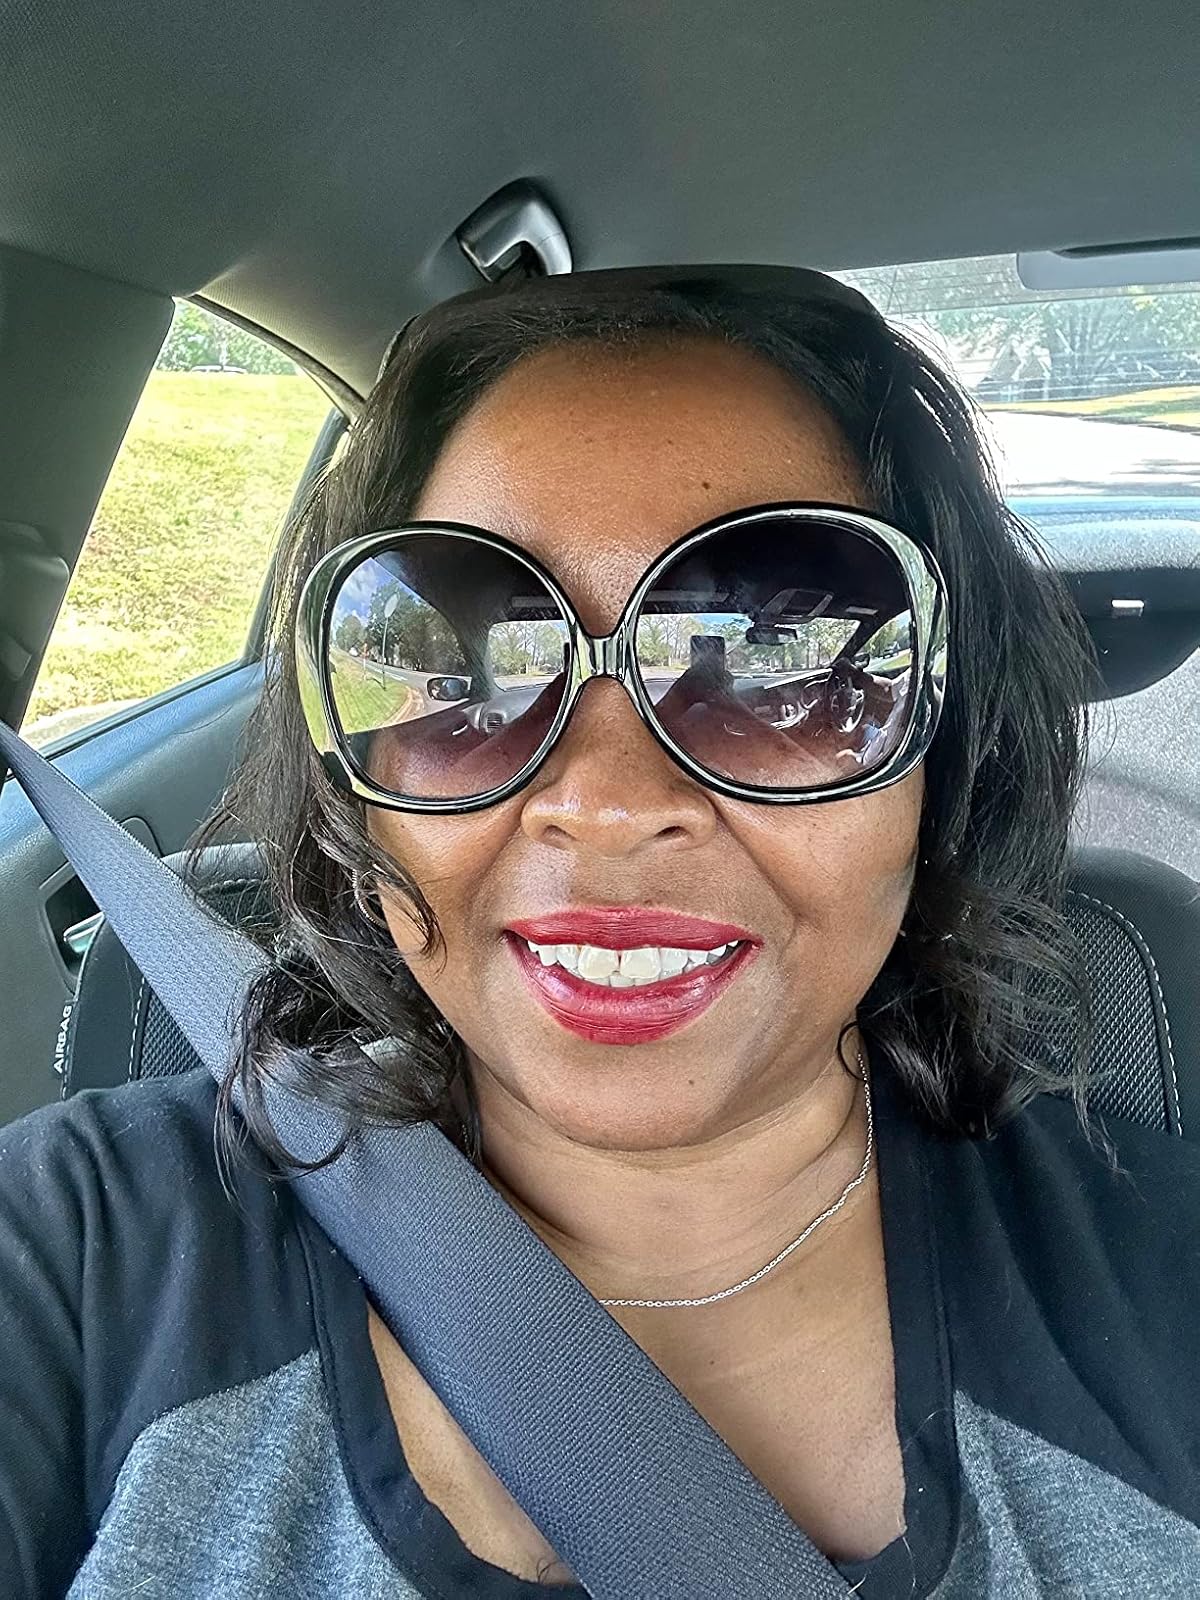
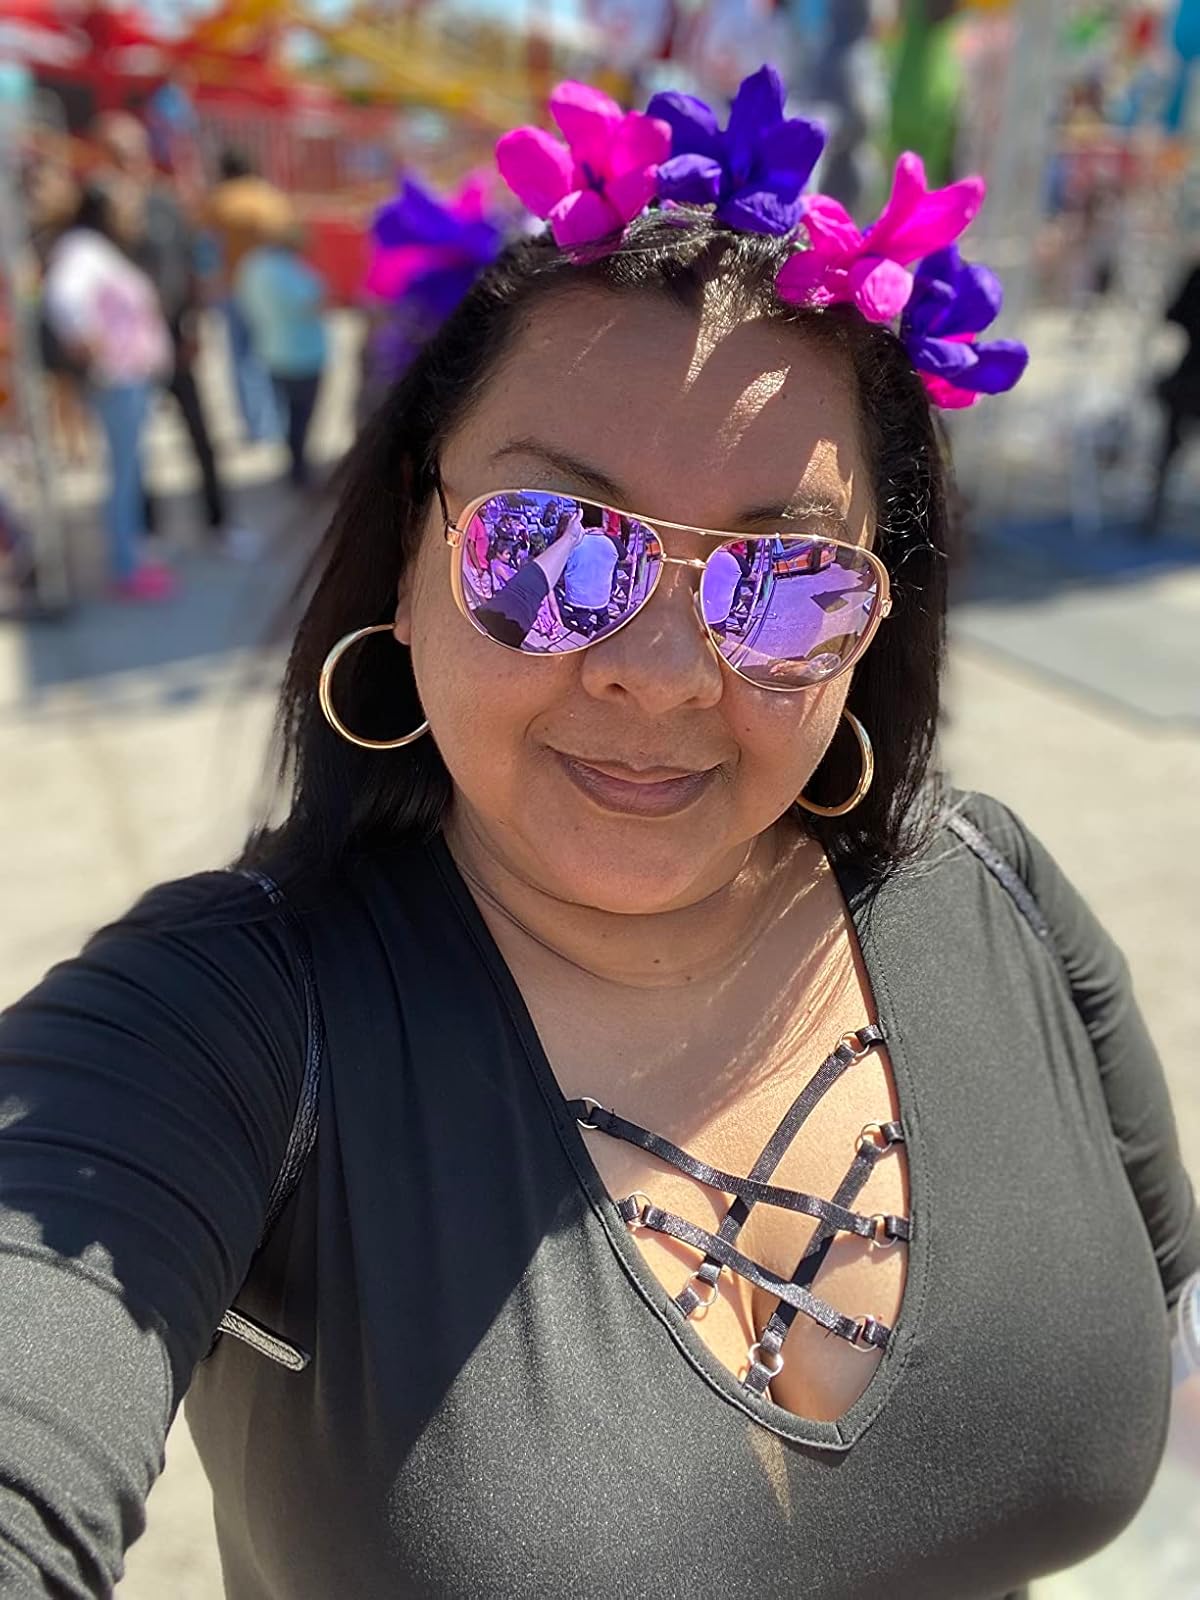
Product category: accessories_sunglasses
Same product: no